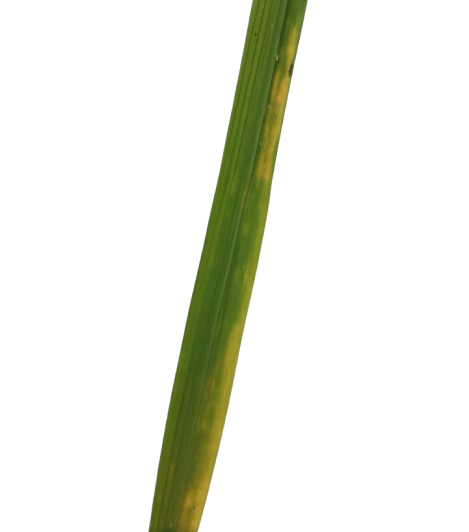
Label: Rice Stripes